Cone of Silence (film)

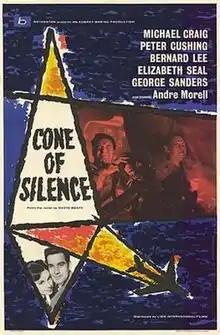
Theatrical poster

Cone of Silence (also known as Trouble in the Sky in the United States) is a 1960 British drama film directed by Charles Frend and starring Michael Craig, Peter Cushing, George Sanders and Bernard Lee. The film is based upon the novel of that name by David Beaty, which is loosely based on a 1952 plane crash in Rome and subsequent investigations into the structural integrity of the de Havilland Comet airliner.